Theatre of the United Kingdom

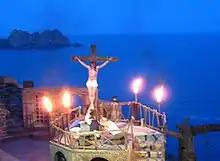
Andrew Lloyd Webber and Tim Rice's "Jesus Christ Superstar" in performance at the Minack Theatre, near to St Levan, Cornwall

The age of Augustan drama was brought to an end by the censorship established by the Licensing Act 1737. After 1737, authors with strong political or philosophical points to make would no longer turn to the stage as their first hope of making a living, and novels began to have dramatic structures involving only normal human beings, as the stage was closed off for serious authors. Prior to the Licensing Act 1737, theatre was the first choice for most wits. After it, the novel was.